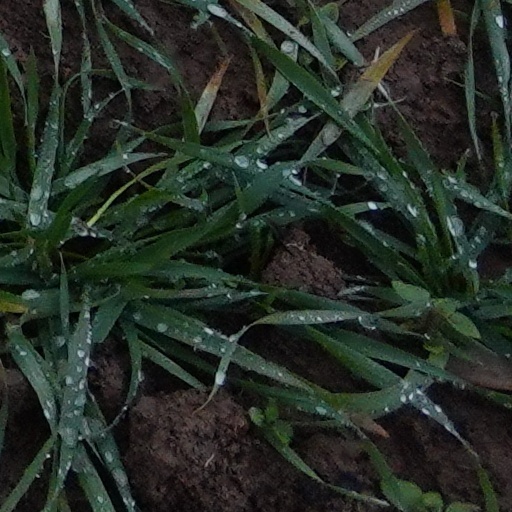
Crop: wheat